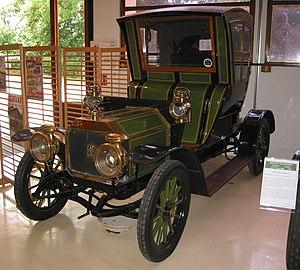
Rochet-Schneider est un constructeur automobile lyonnais, qui officie dans la première moitié du XXᵉ siècle, puis fusionne avec la firme Berliet. Les usines se situent à Lyon dans le 3ᵉ arrondissement, rues Paul-Bert et Feuillat.